First Luso-Malabarese War

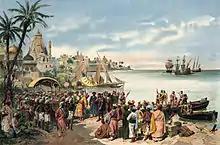
The arrival of Vasco da Gama at Calicut by Alfredo Roque Gameiro.

Pleased by the arrival of a new set of foreigners that would increase the trade in his city, the Zamorin offered to provide the Portuguese with as much cargo as they desired. Wary of Portuguese competition however, the powerful Muslim merchant community sought by every means to sabotage or interfere with the Portuguese and get them ejected from the country. They warned the Zamorin against any treaties with the newcomers and slandered them, while key ministers of the raja were bribed. A merchant who had converted to Islam personally informed Gama aboard his flagship of the plot. Portuguese envoys to the Zamorin were subjected to constant delays but allowed to open a warehouse and trade in the city. The agent sent ashore by Gama to acquire spices were only supplied poor-quality products but he pretended not to notice and always paid great sums for the merchandise. The chief-minister of Zamorin having been bribed, he suggested that the Portuguese were spies and should therefore all be captured and executed.